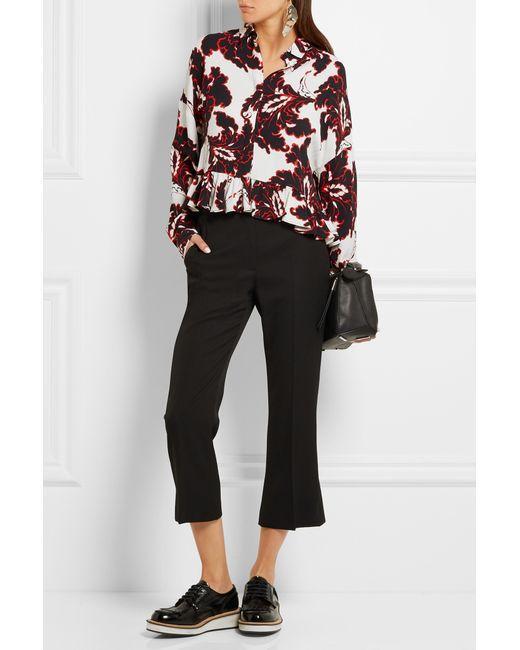
rote und weiße bedruckte lange Ärmel mit Knöpfen, schwarze Hose